Chöd

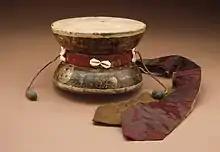
A damaru, a ritual drum

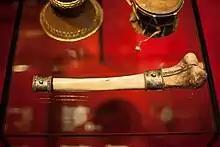
A kangling, a trumpet made out of a human femur

In chöd, the adept symbolically offers the flesh of their body in a form of gaṇacakra or tantric feast. Iconographically, the skin of the practitioner's body may represent surface reality or "maya". It is cut from bones that represent the true reality of the mindstream. Commentators have pointed out the similarities between the chöd ritual and the prototypical initiation of a shaman, although one writer identifies an essential difference between the two in that the shaman's initiation is involuntary while a chodpa chooses to undertake the ritual death of a chod ceremony. Traditionally, chöd is regarded as challenging, potentially dangerous and inappropriate for some practitioners.